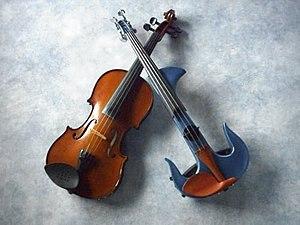
Un violon électrique est un violon équipé d'une sortie son électronique. Ce terme fait référence à un instrument conçu pour être électrifié avec des capteurs intégrés, généralement avec une caisse de résonance pleine. Il peut également s'agir d'un violon équipé d'une cellule magnétique particulière, bien que « violon amplifié » ou « violon électro-acoustique » soient plus précis dans ce cas.